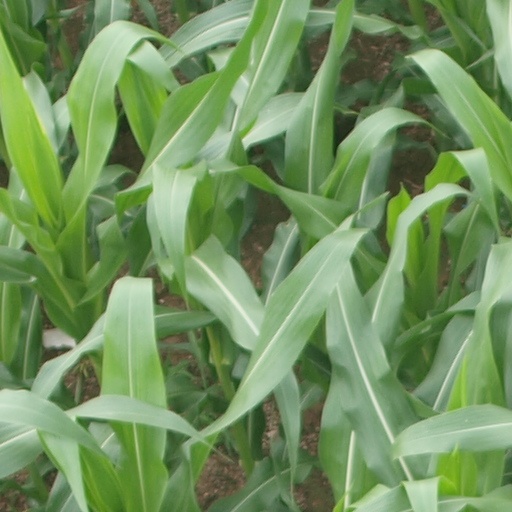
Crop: maize; corn